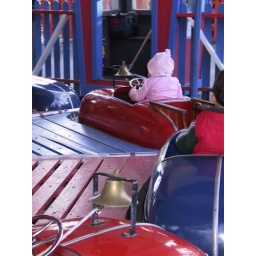
Meadow riding in little red car in San Jose Ca